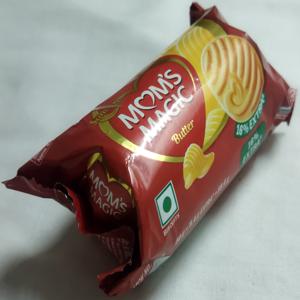
Label: plastics